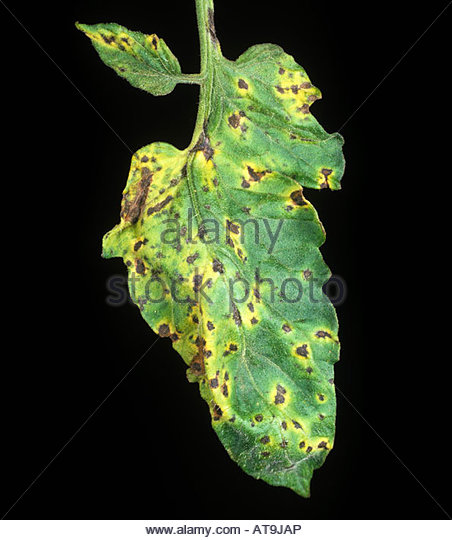
Labels: Tomato Septoria leaf spot